Mikey Waters

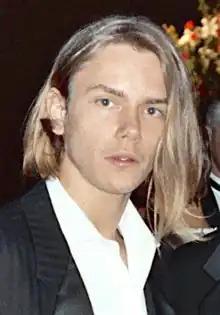
River Phoenix's critically acclaimed performance as gay hustler Mikey Waters helped bring queer cinema to a broader audience.

Roger Ebert characterizes Mikey as someone who "wants...love and by love what he really means is someone to hold him and care for him. He was deeply damaged as a child, and now he seeks shelter; it is a matter of indifference whether he finds it with a man or a woman." "The New York Times" called Mikey "good-looking, none-too-bright...hapless...hustler" is "the product of a dramatically dysfunctional family" and who, due to his narcolepsy, is often "overwhelmed by sleep." "The Washington Post" praised Phoenix's approach to Mikey's character, claiming that he "brings an extraordinary quality of comic pathos to his character... he slouches through the movie, a walking blur, seemingly only half awake, but fully engaged." David Ansen of "Newsweek" praised Phoenix's performance, saying that "Phoenix immerses himself so deeply inside his character you almost forget you've seen him before: it's a stunningly sensitive performance, poignant and comic at once."